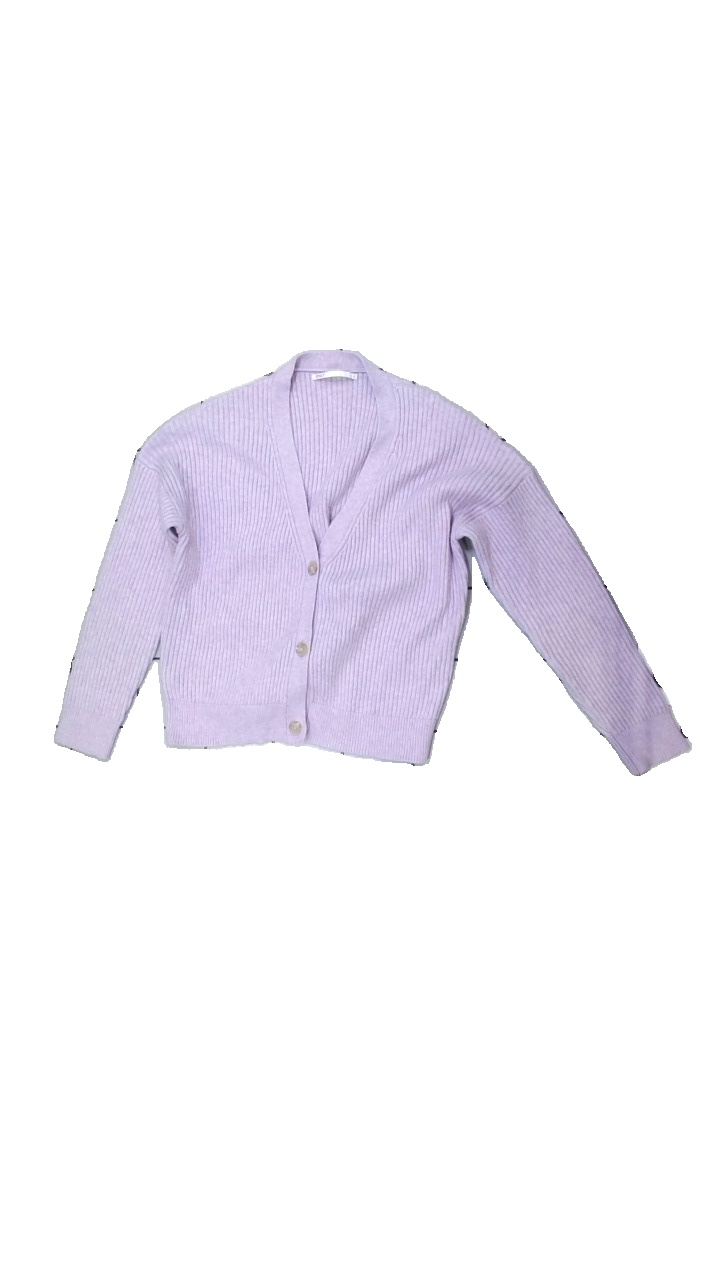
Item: Cardigan (Ladies)
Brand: Only
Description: ribbed purple cardigan
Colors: Purple
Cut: Regular, V-collar
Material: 67% Viscose 33% Nylon
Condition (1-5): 5
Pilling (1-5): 5
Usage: Reuse
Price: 50-100